Assiniboia

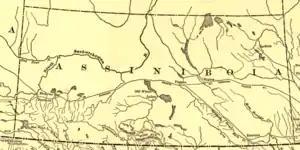
A 1900 railroad map with more detail on the district.

The (Second) District of Assiniboia was later created (1882) as a regional administrative district of Canada's North-West Territories. Most of it was absorbed into the Province of Saskatchewan in 1905, except for the westernmost quarter, which became part of Alberta.